Ospedale di San Carlo

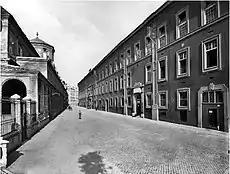
The façade of the Ospedale di San Carlo (on the right) along Borgo Santo Spirito

Built at the end of the 18th century by the will of Pope Pius VI, the hospital was initially a branch of the nearby Santo Spirito Hospital. Later it was used as a military hospital for the army of the Papal States and, after the capture of Rome in 1870, became the first Italian military hospital in the new capital. It was demolished in 1939 for the construction of the Via della Conciliazione.